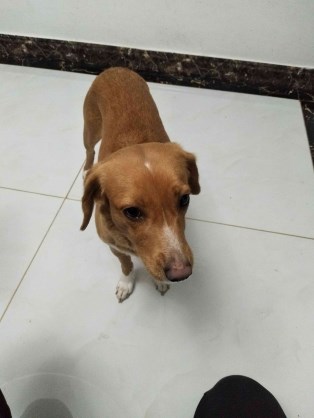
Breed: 3336-n000121-chinese_rural_dog